List of kings of the Cimmerian Bosporus

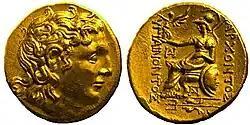
Coin of Hygiainon

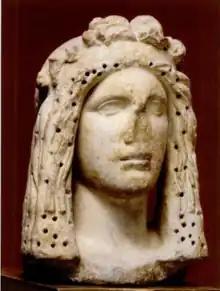
Bust of a late 2nd century BC Bosporan ruler, perhaps Paerisades V

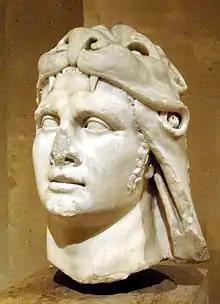
Bust of Mithridates VI Eupator of Pontus, who also ruled as Mithridates I of the Bosporus

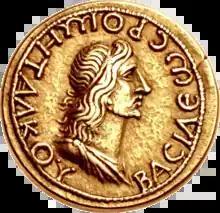
Coin of Rhoemetalces

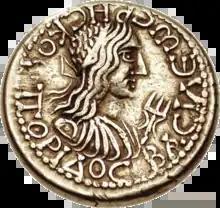
Coin of Rhescuporis III

The end of Rhescuporis VI's reign is believed to have marked the end of the Tiberian-Julian dynasty. Details of the Bosporan Kingdom are scant thereafter but it appears to have undergone several successive periods of rule by Sarmatians, Alans, Goths and Huns. There was probably a continuous sequence of rulers but few names are known.